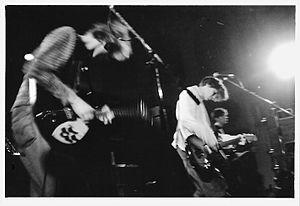
Ride est un groupe de rock alternatif britannique, originaire d'Oxford, en Angleterre. Appartenant au mouvement shoegazing, et formé en 1988 par Mark Gardener et Andy Bell, le groupe était également composé du bassiste Stephan Queralt et du batteur Laurence « Loz » Colbert. Ils étaient alors tous âgés de moins de vingt ans. Ils sont considérés comme un des groupes fondateurs du mouvement shoegazing, notamment avec leur album mythique Nowhere sorti en 1990 et salué par la critique. Après la séparation du groupe, les membres ont tous poursuivi différents projets en solo. Andy Bell, l'un des membres fondateurs, deviendra plus tard le bassiste du groupe Oasis. En 2001, le groupe s'est reformé très brièvement pour un unique concert dans une émission télévisée.